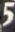
Number: 5